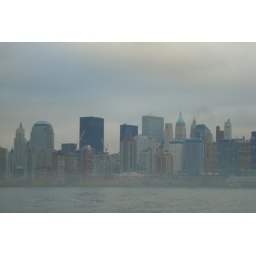
Twin Towers were located on either side of the black building in the foreground.